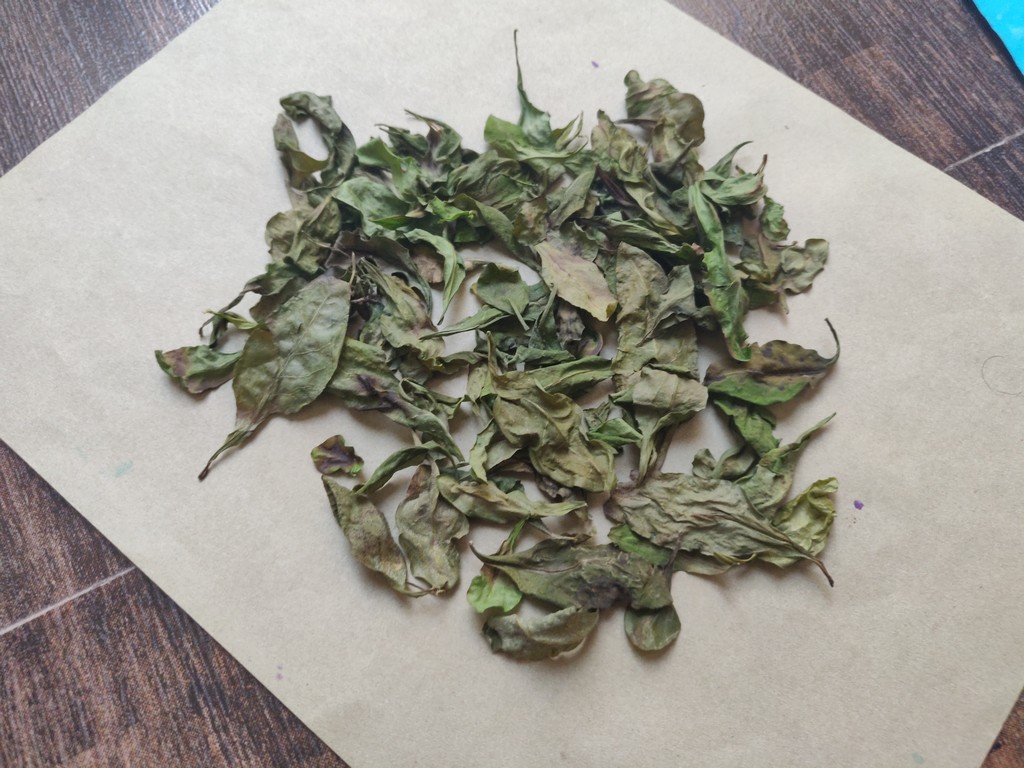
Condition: Dried
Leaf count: multiple
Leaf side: unknown